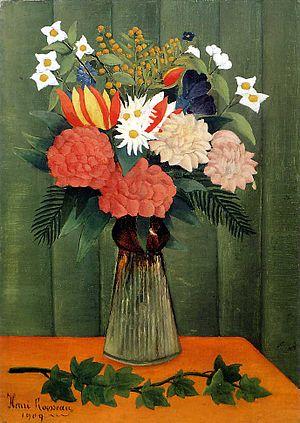
Un bouquet est un assemblage de fleurs, feuilles et rameaux réunis de façon à composer une harmonie de formes, de couleurs, de parfums.